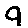
Label: 9